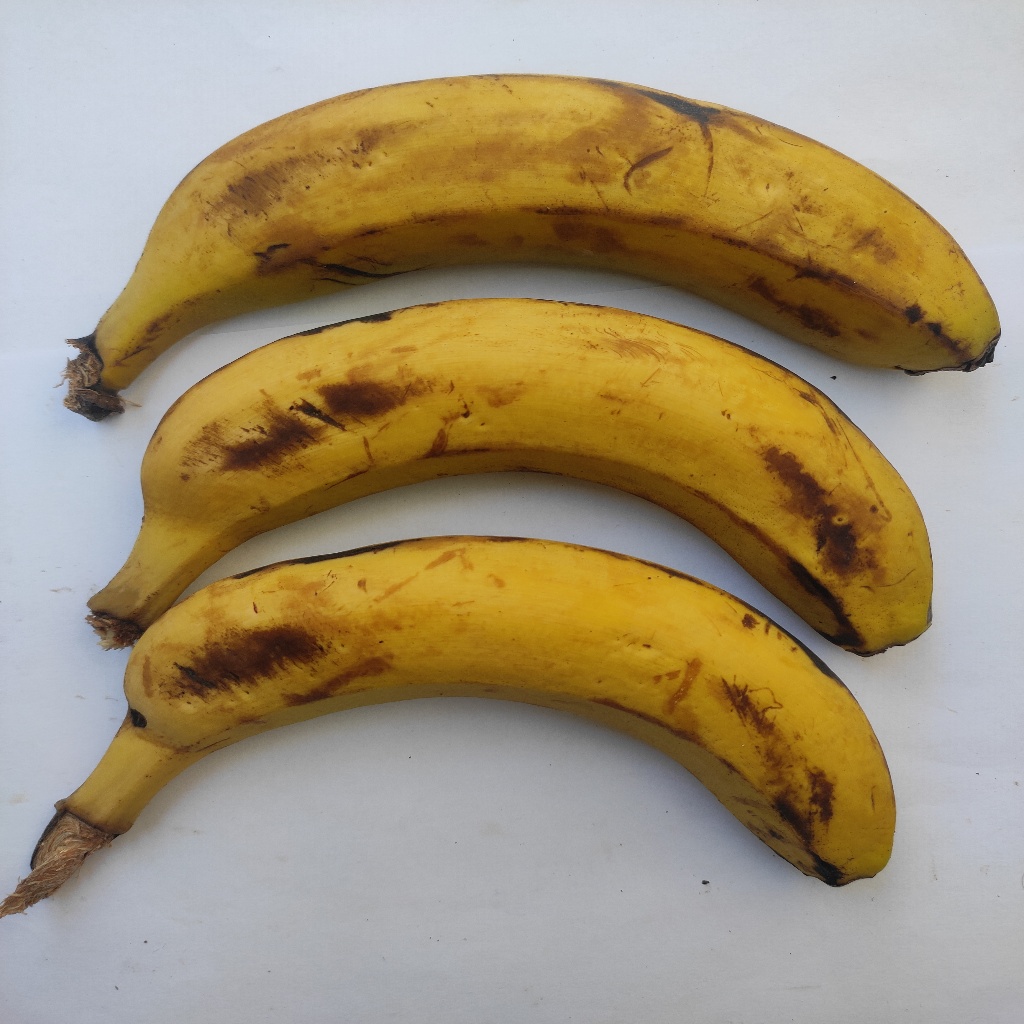
Crop: banana
Quality class: Class_A